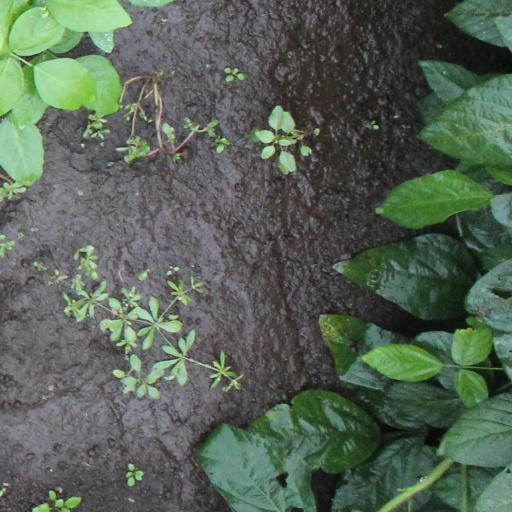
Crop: soybean